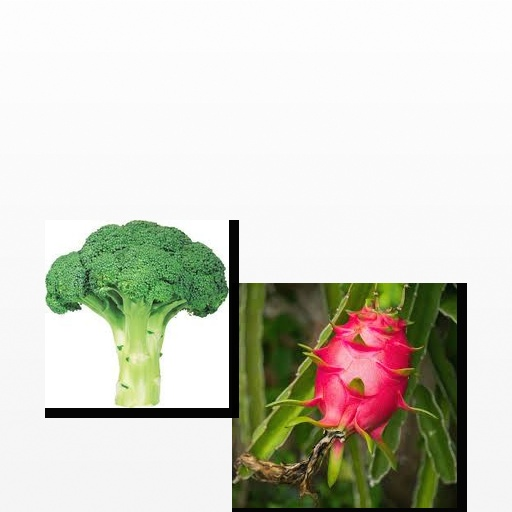
Food items: broccoli, dragon_fruit